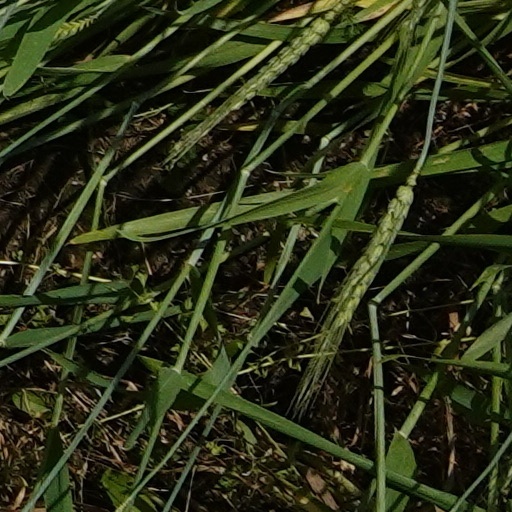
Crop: wheat